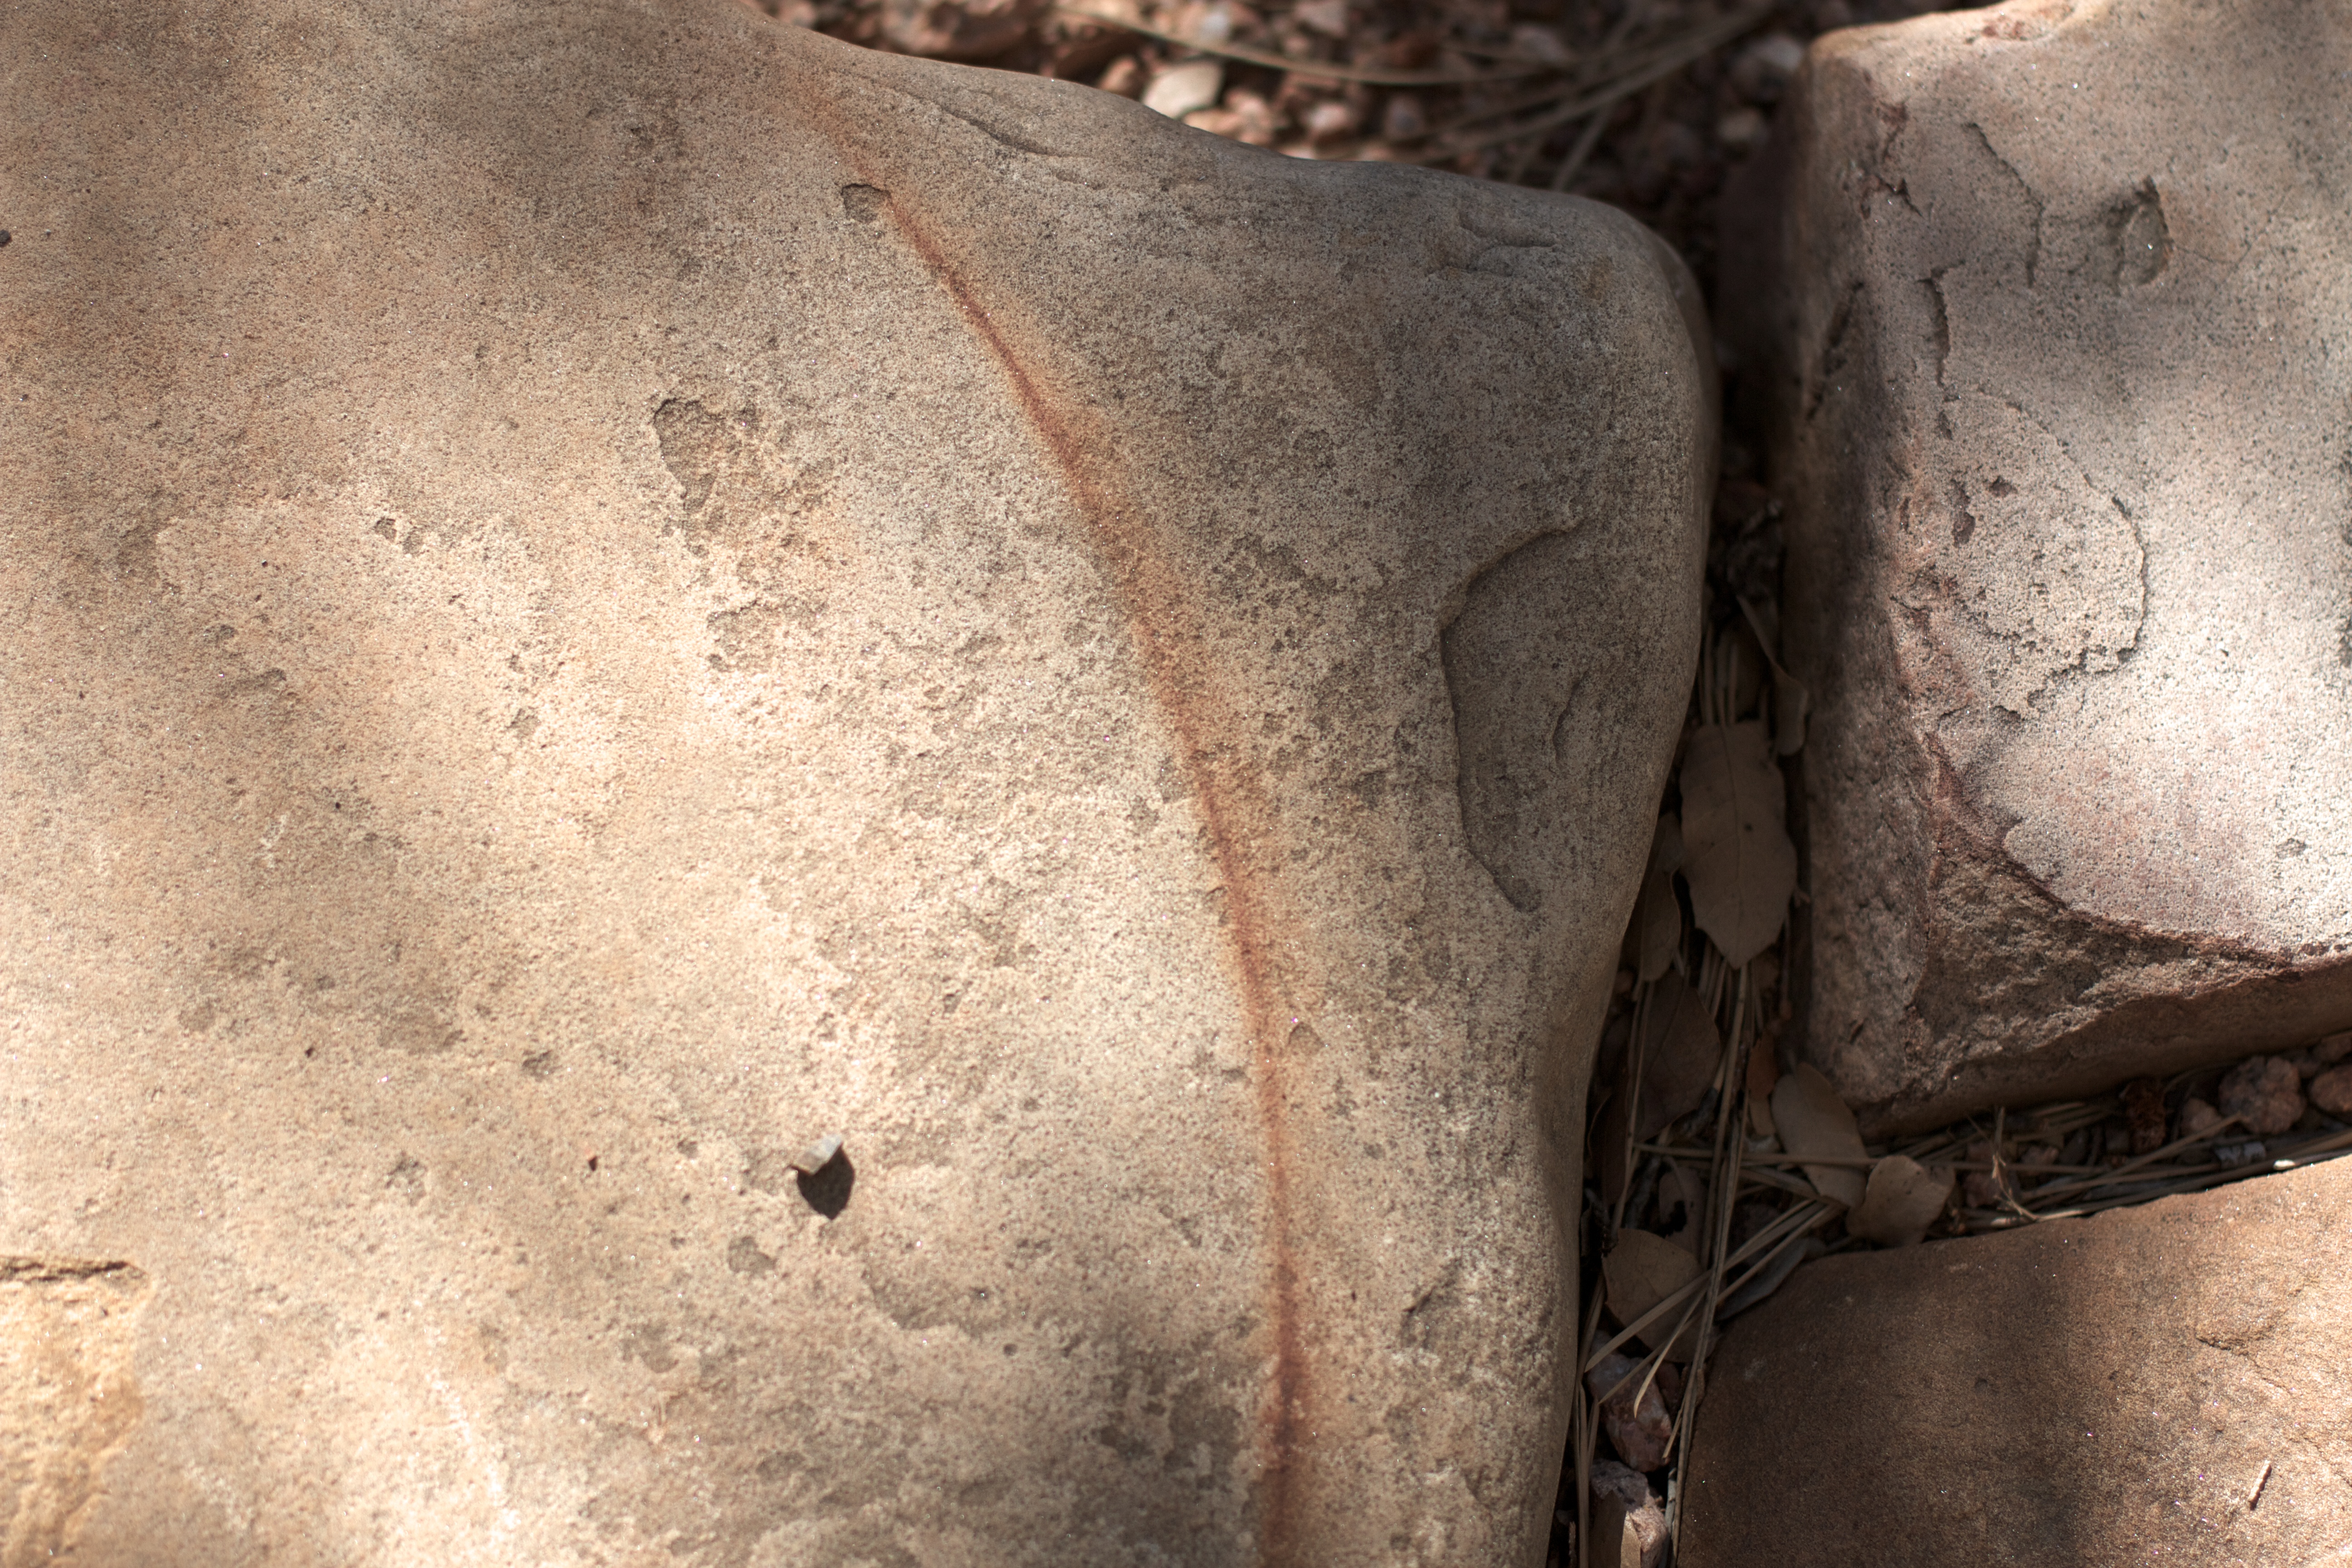
sand, rock, wood, texture, sandstone, rust, mud, material, close up, temple